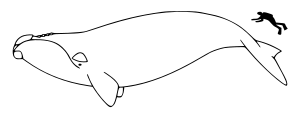
William Speirs Bruce, né à Londres le 1ᵉʳ août 1867 et mort à Édimbourg le 28 octobre 1921, est un océanographe écossais, spécialiste des pôles.